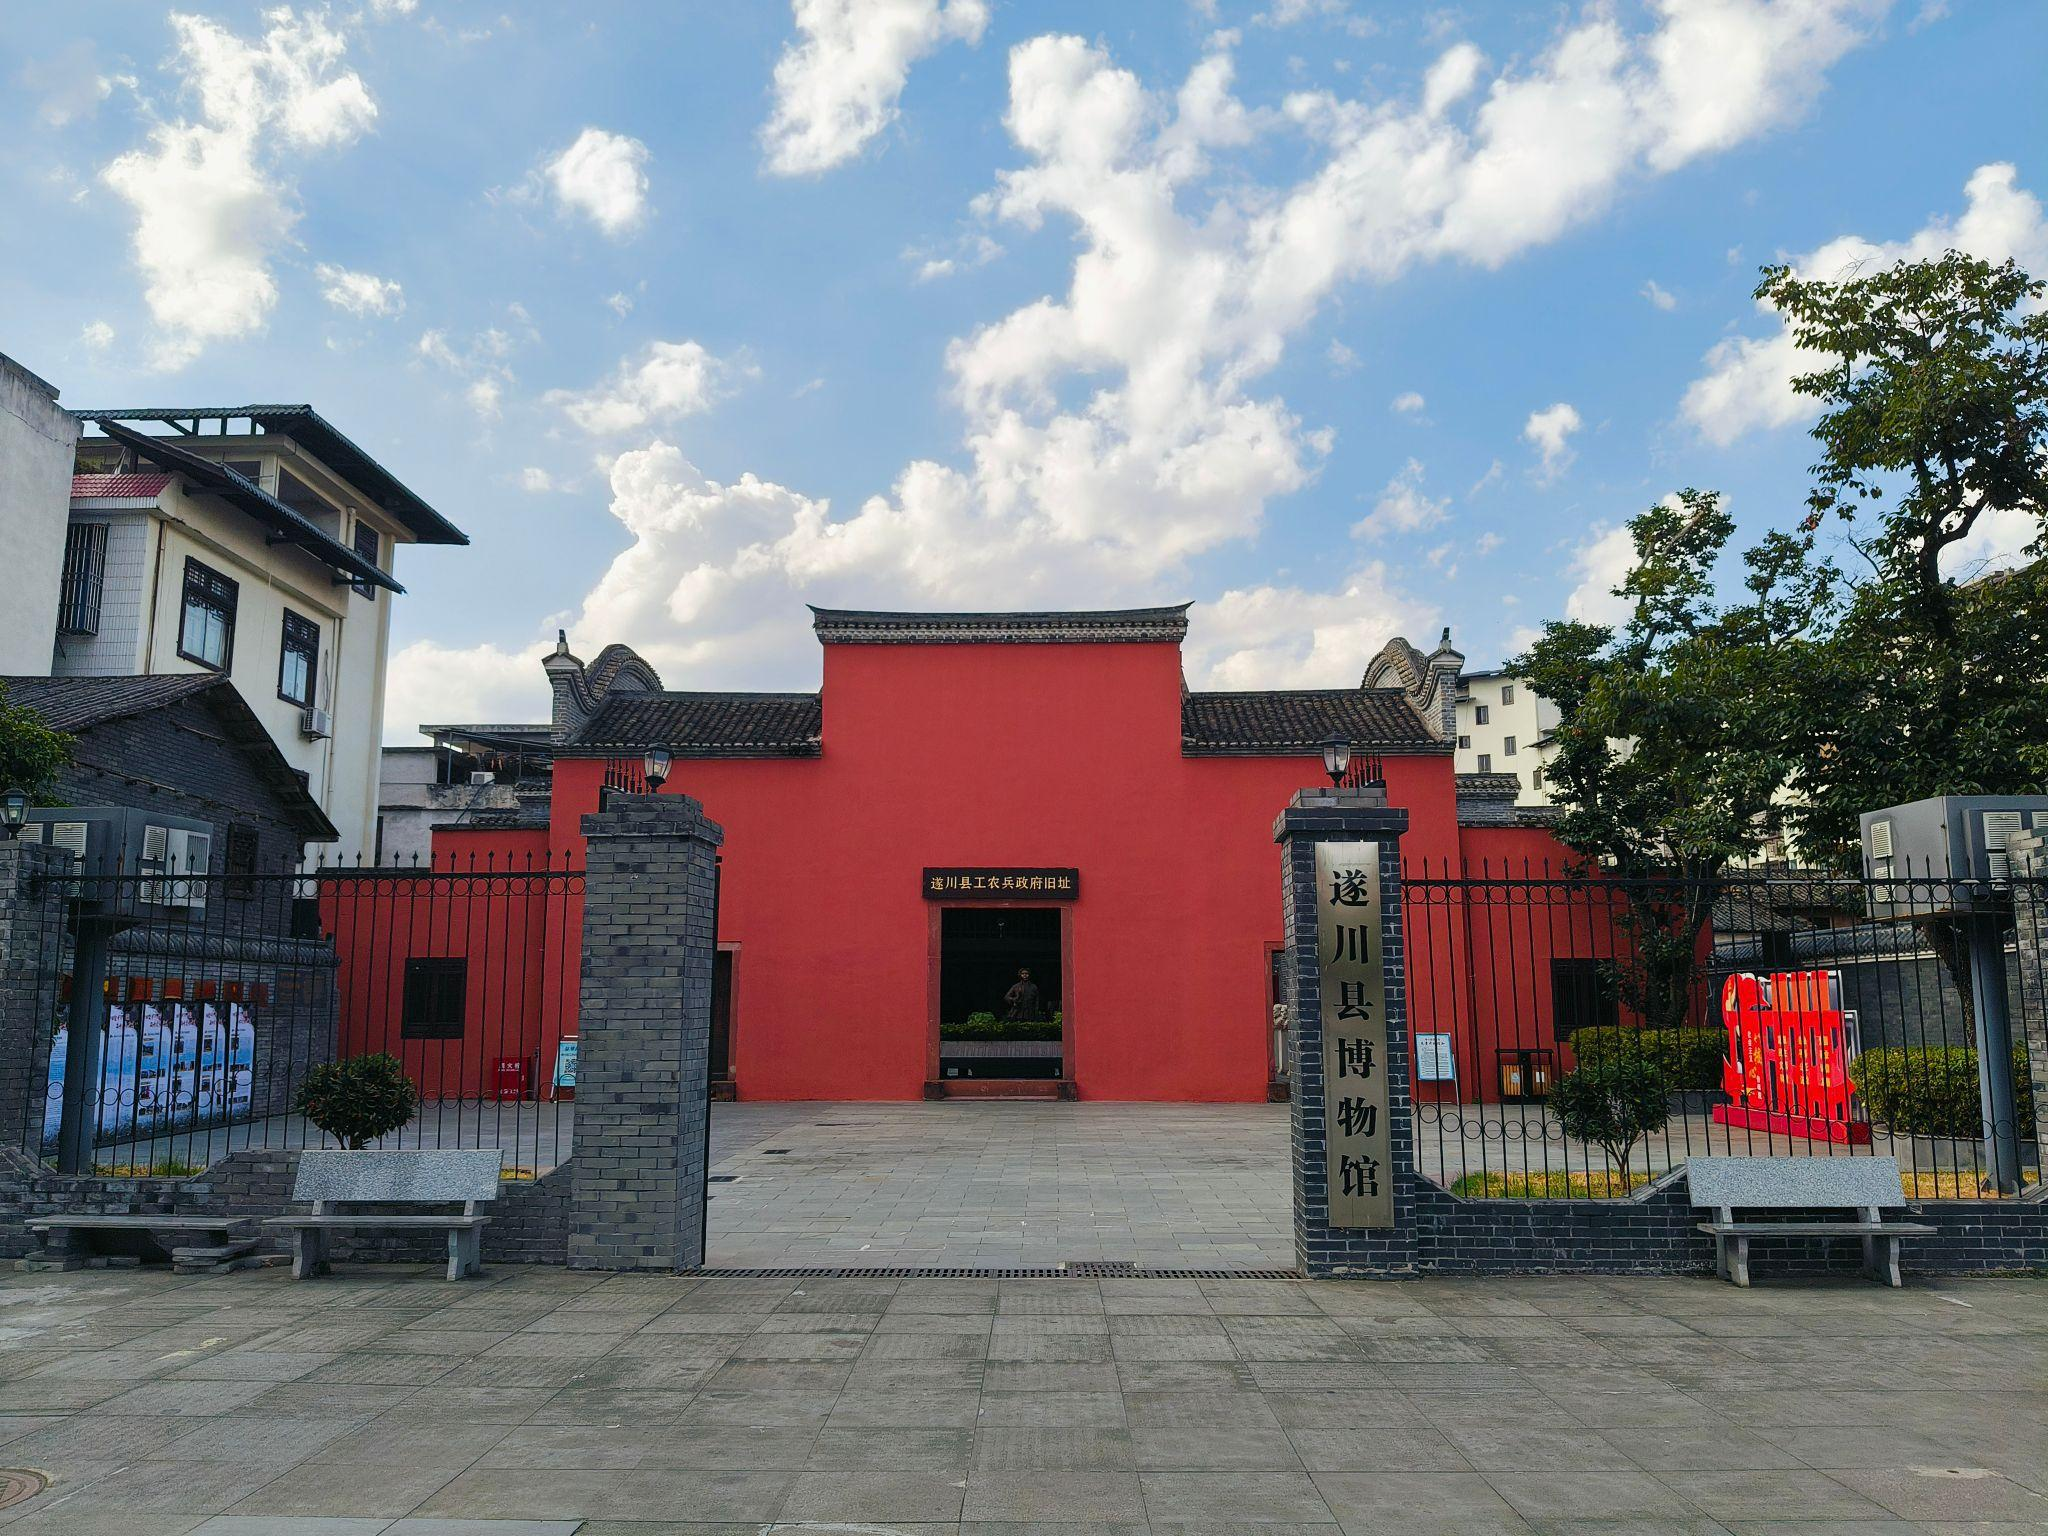
地标名称：遂川县博物馆
所在城市：吉安市·遂川县